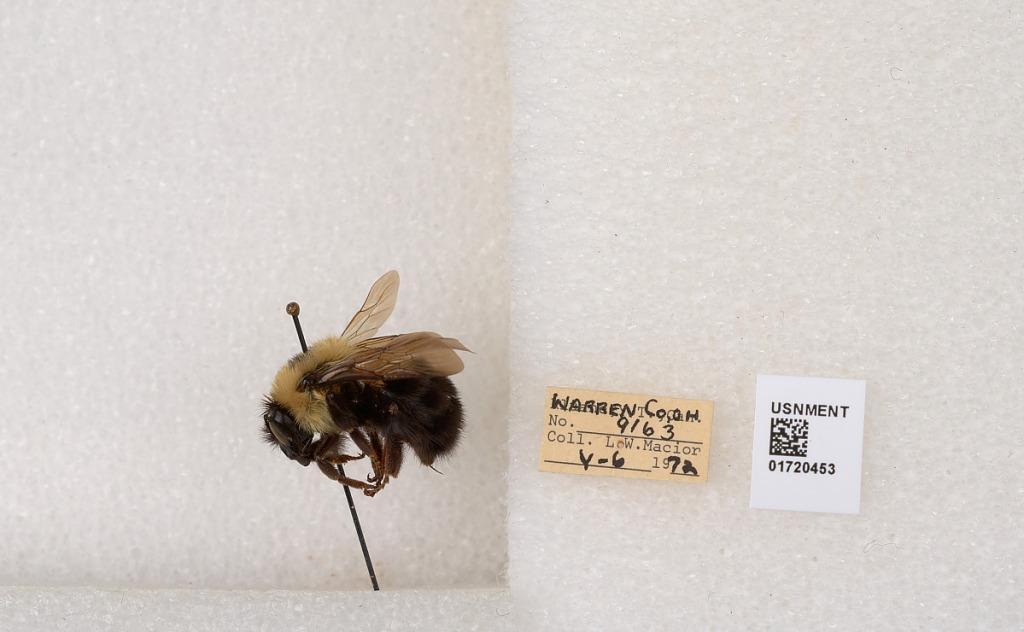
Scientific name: Bombus bimaculatus Cresson
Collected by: L. Macior
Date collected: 1972-5-6
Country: United States
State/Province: Ohio
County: Warren
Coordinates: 39.4276, -84.1668